Treaty of Nystad

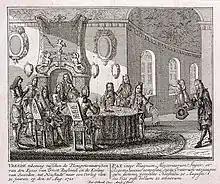
Signing of the Treaty of Nystad

The Treaty of Nystad, or the Treaty of Uusikaupunki, was the last peace treaty of the Great Northern War of 1700–1721. It was concluded between the Tsardom of Russia and the Swedish Empire on in the then Swedish town of Nystad (in the south-west of present-day Finland). Sweden had settled with the other parties in Stockholm (1719 and 1720) and in Frederiksborg (1720).